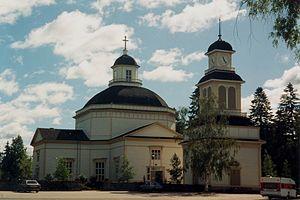
L’église d'Alajärvi est une église en bois située à Alajärvi dans la région d’Ostrobotnie du Sud en Finlande.
Cet article recense les églises évangéliques-luthériennes de Finlande.
Alajärvi est une municipalité du centre-ouest de la Finlande, dans la région d'Ostrobotnie du Sud.